Neologism

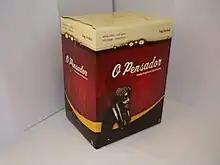
In Danish a bag-in-box wine is known as "papvin" literally meaning "cardboard wine". This neologism was first recorded in 1982.

In the scientific community, where English is the predominant language for published research and studies, like-sounding translations (referred to as 'naturalization') are sometimes used. Alternatively, the English word is used along with a brief explanation of meaning.